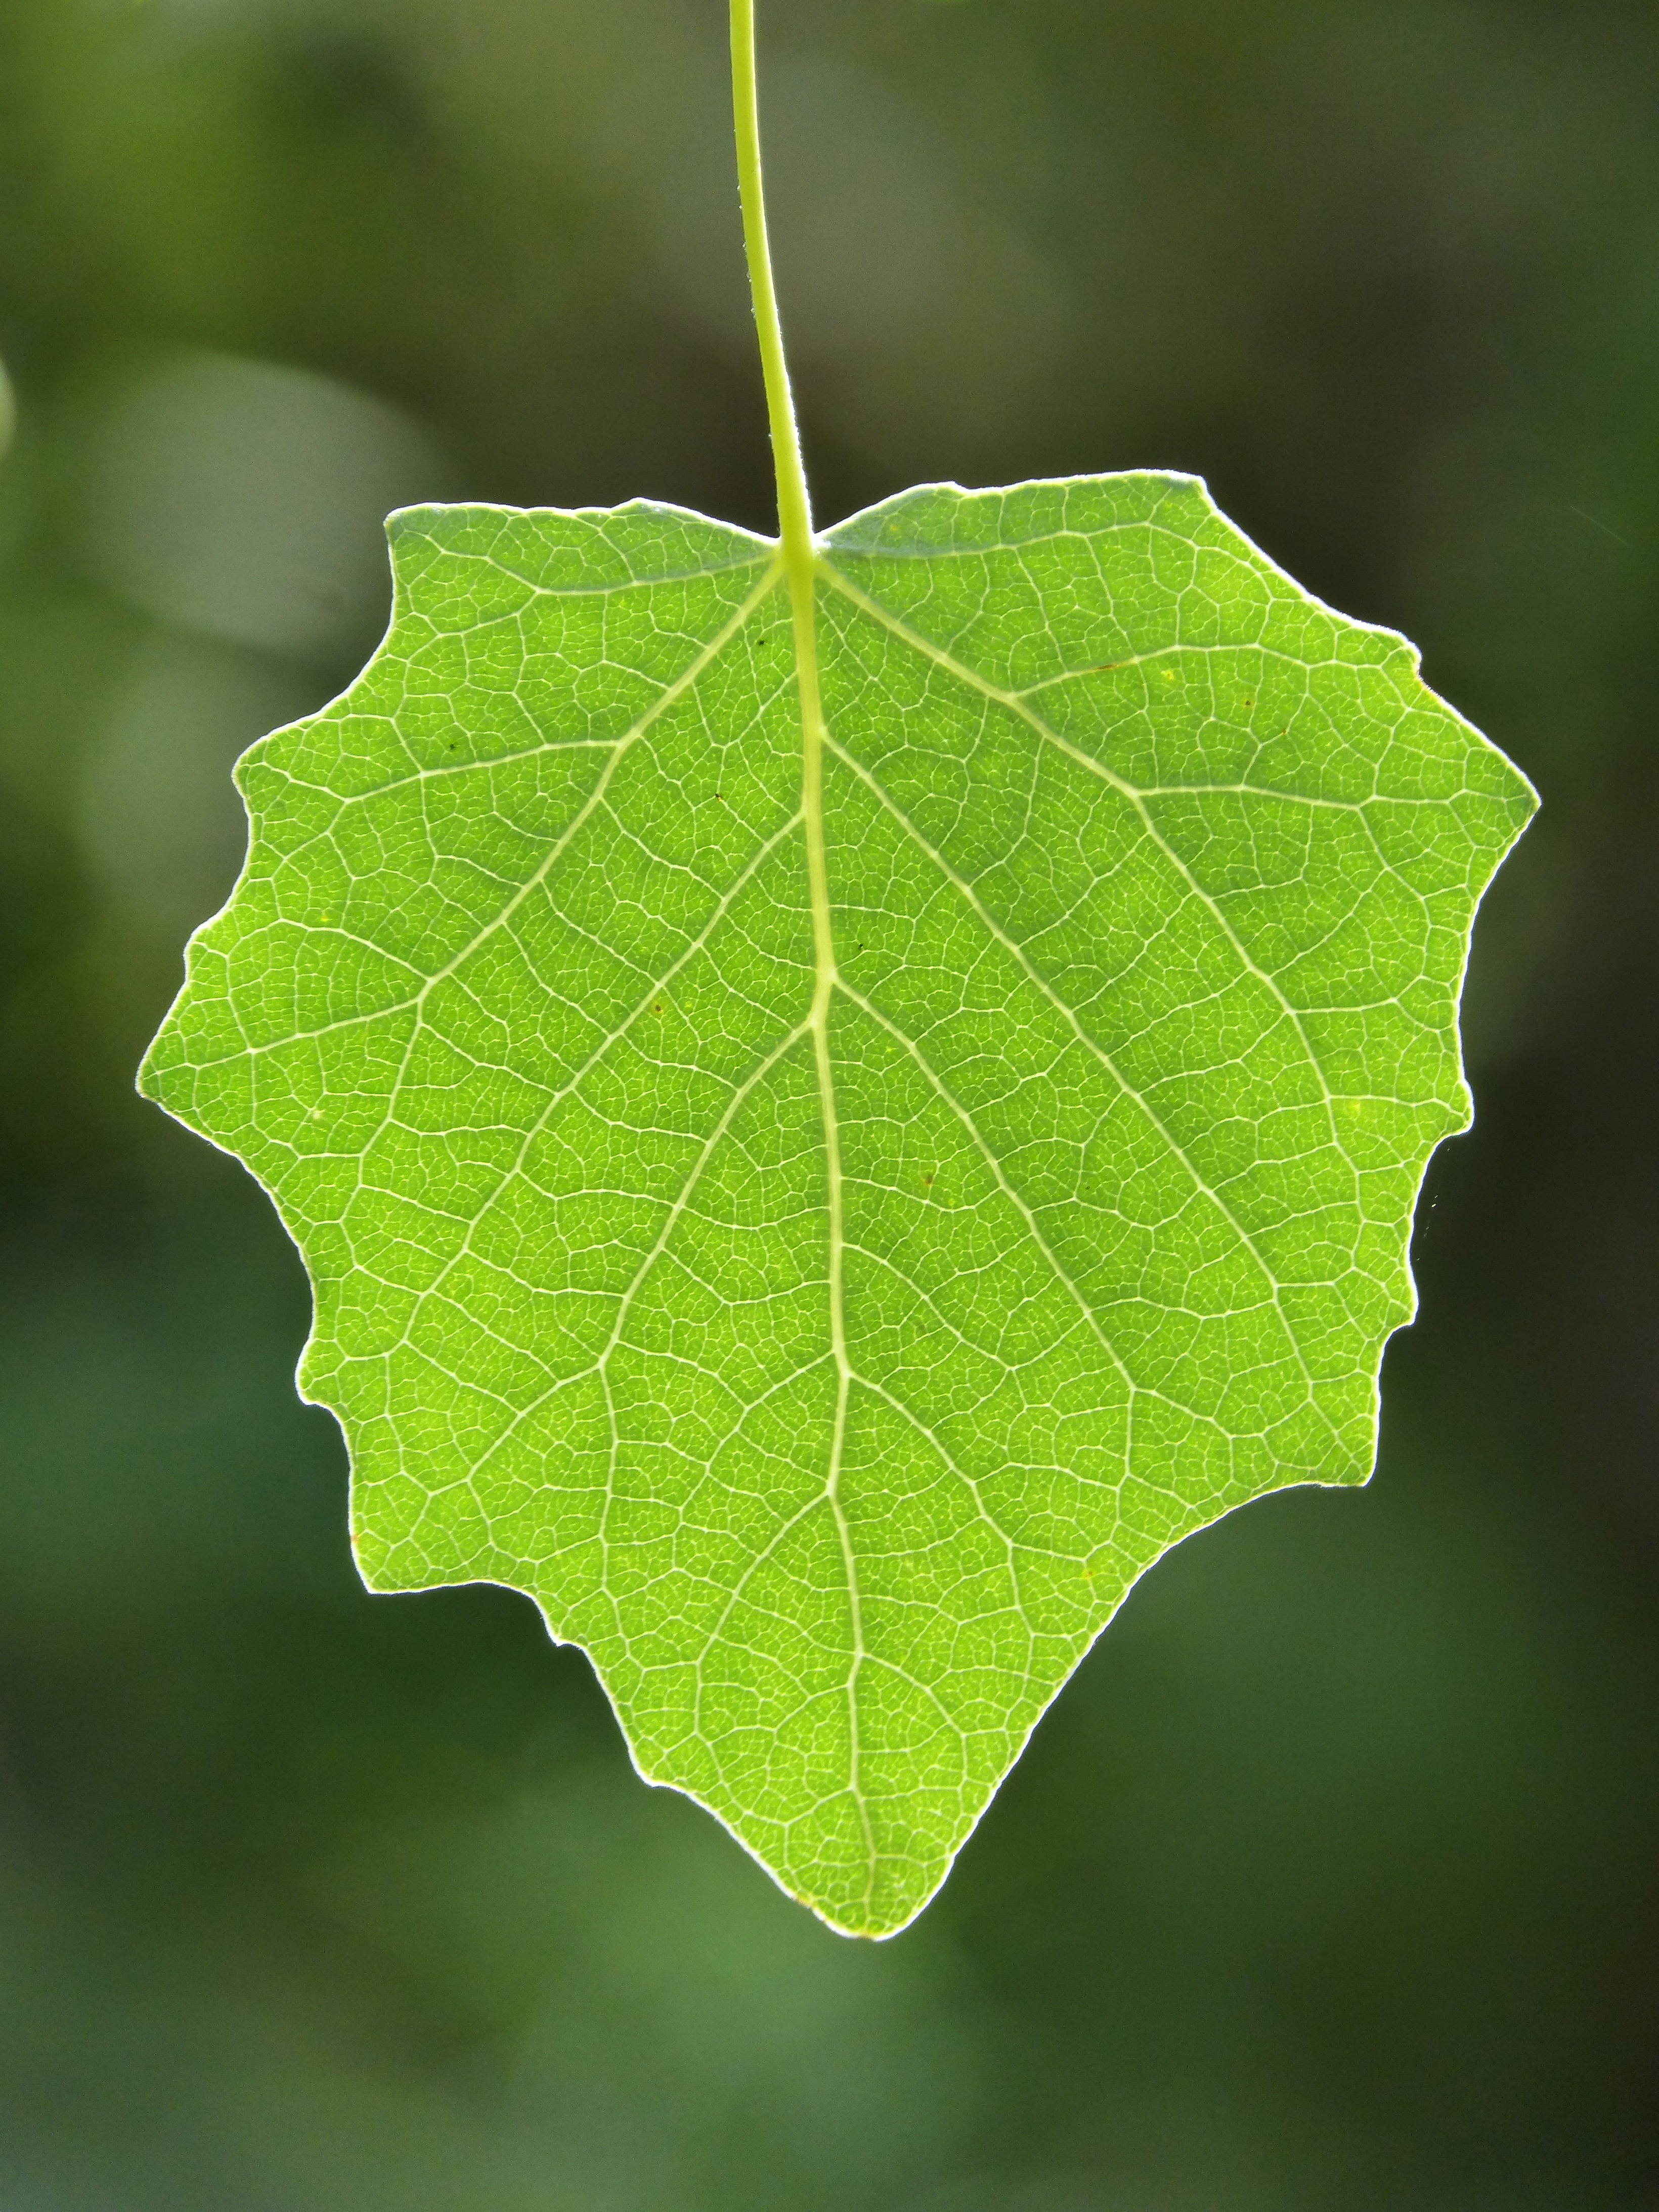
tree, branch, plant, sunlight, leaf, flower, green, botany, maple leaf, translucent, vegetation, deciduous, poplar, outbreak, flowering plant, grape leaves, plant stem, woody plant, land plant